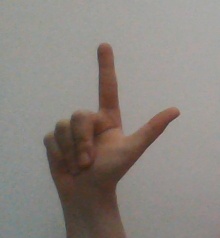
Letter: laam